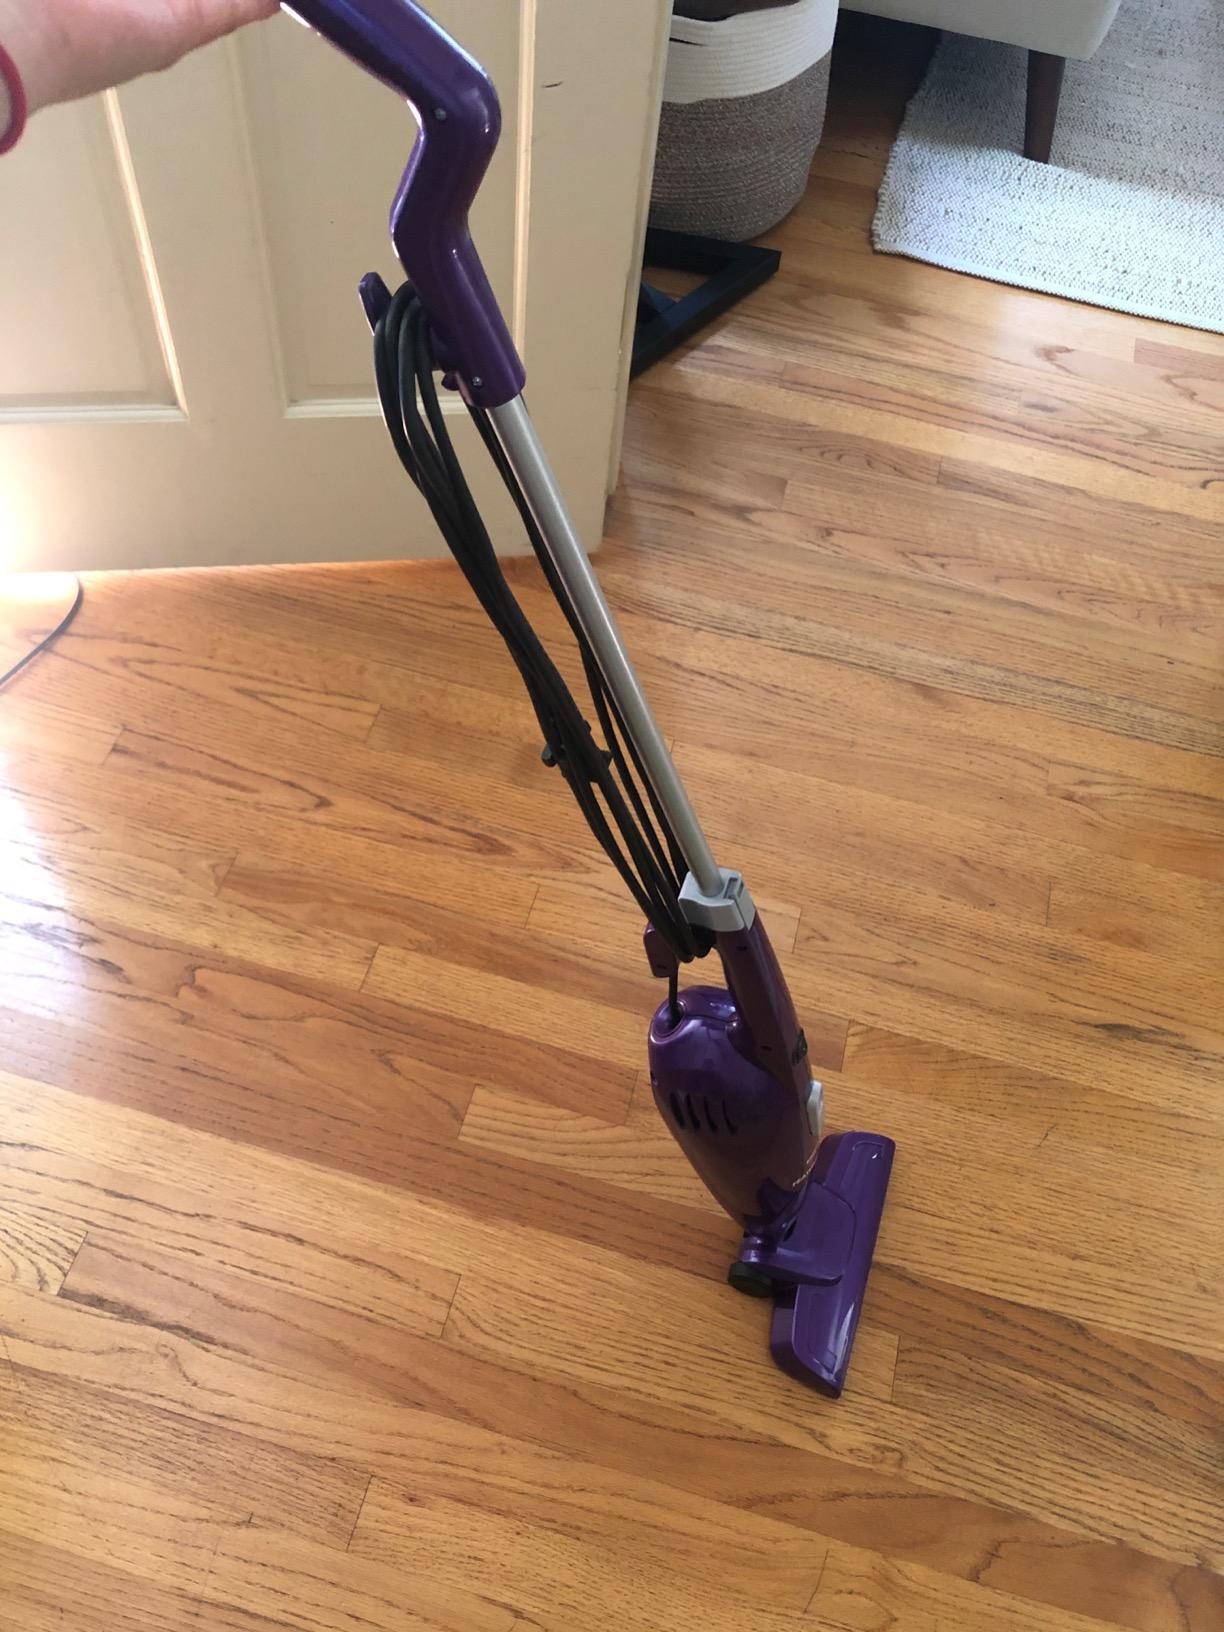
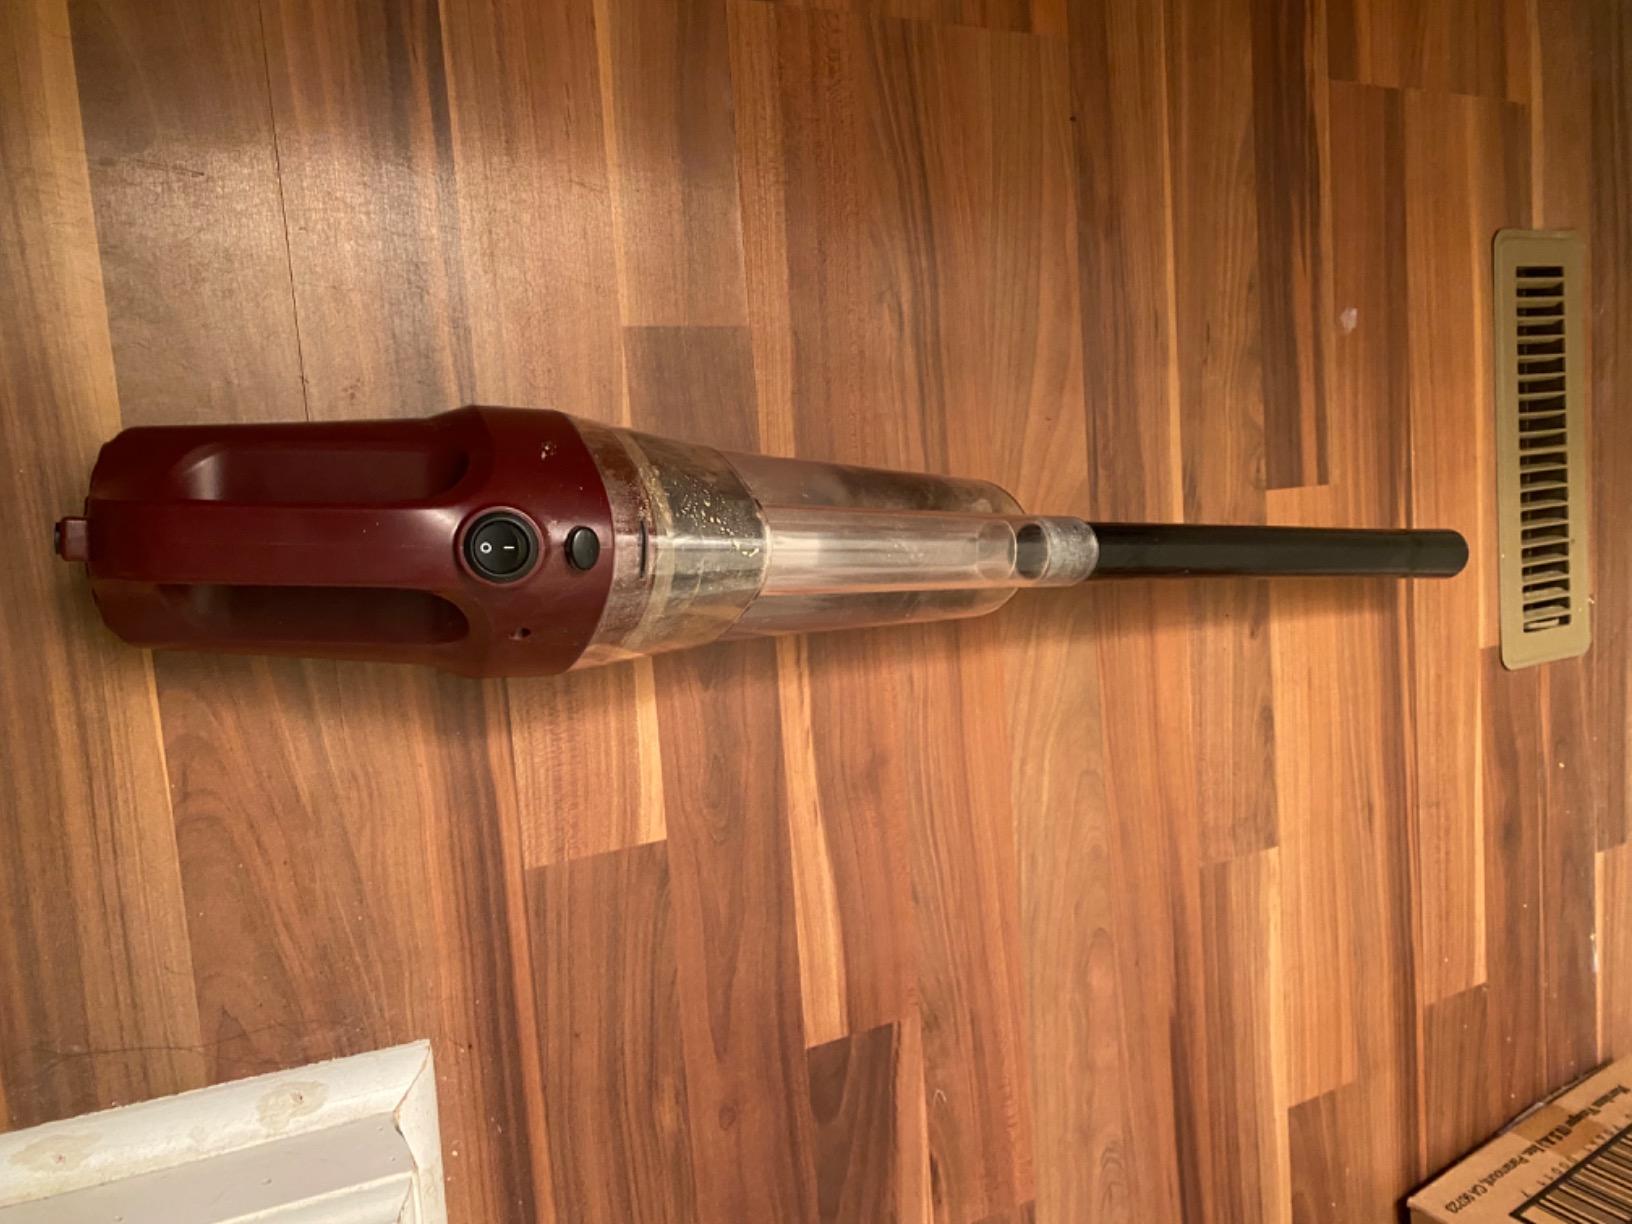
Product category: items_vacuum
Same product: no